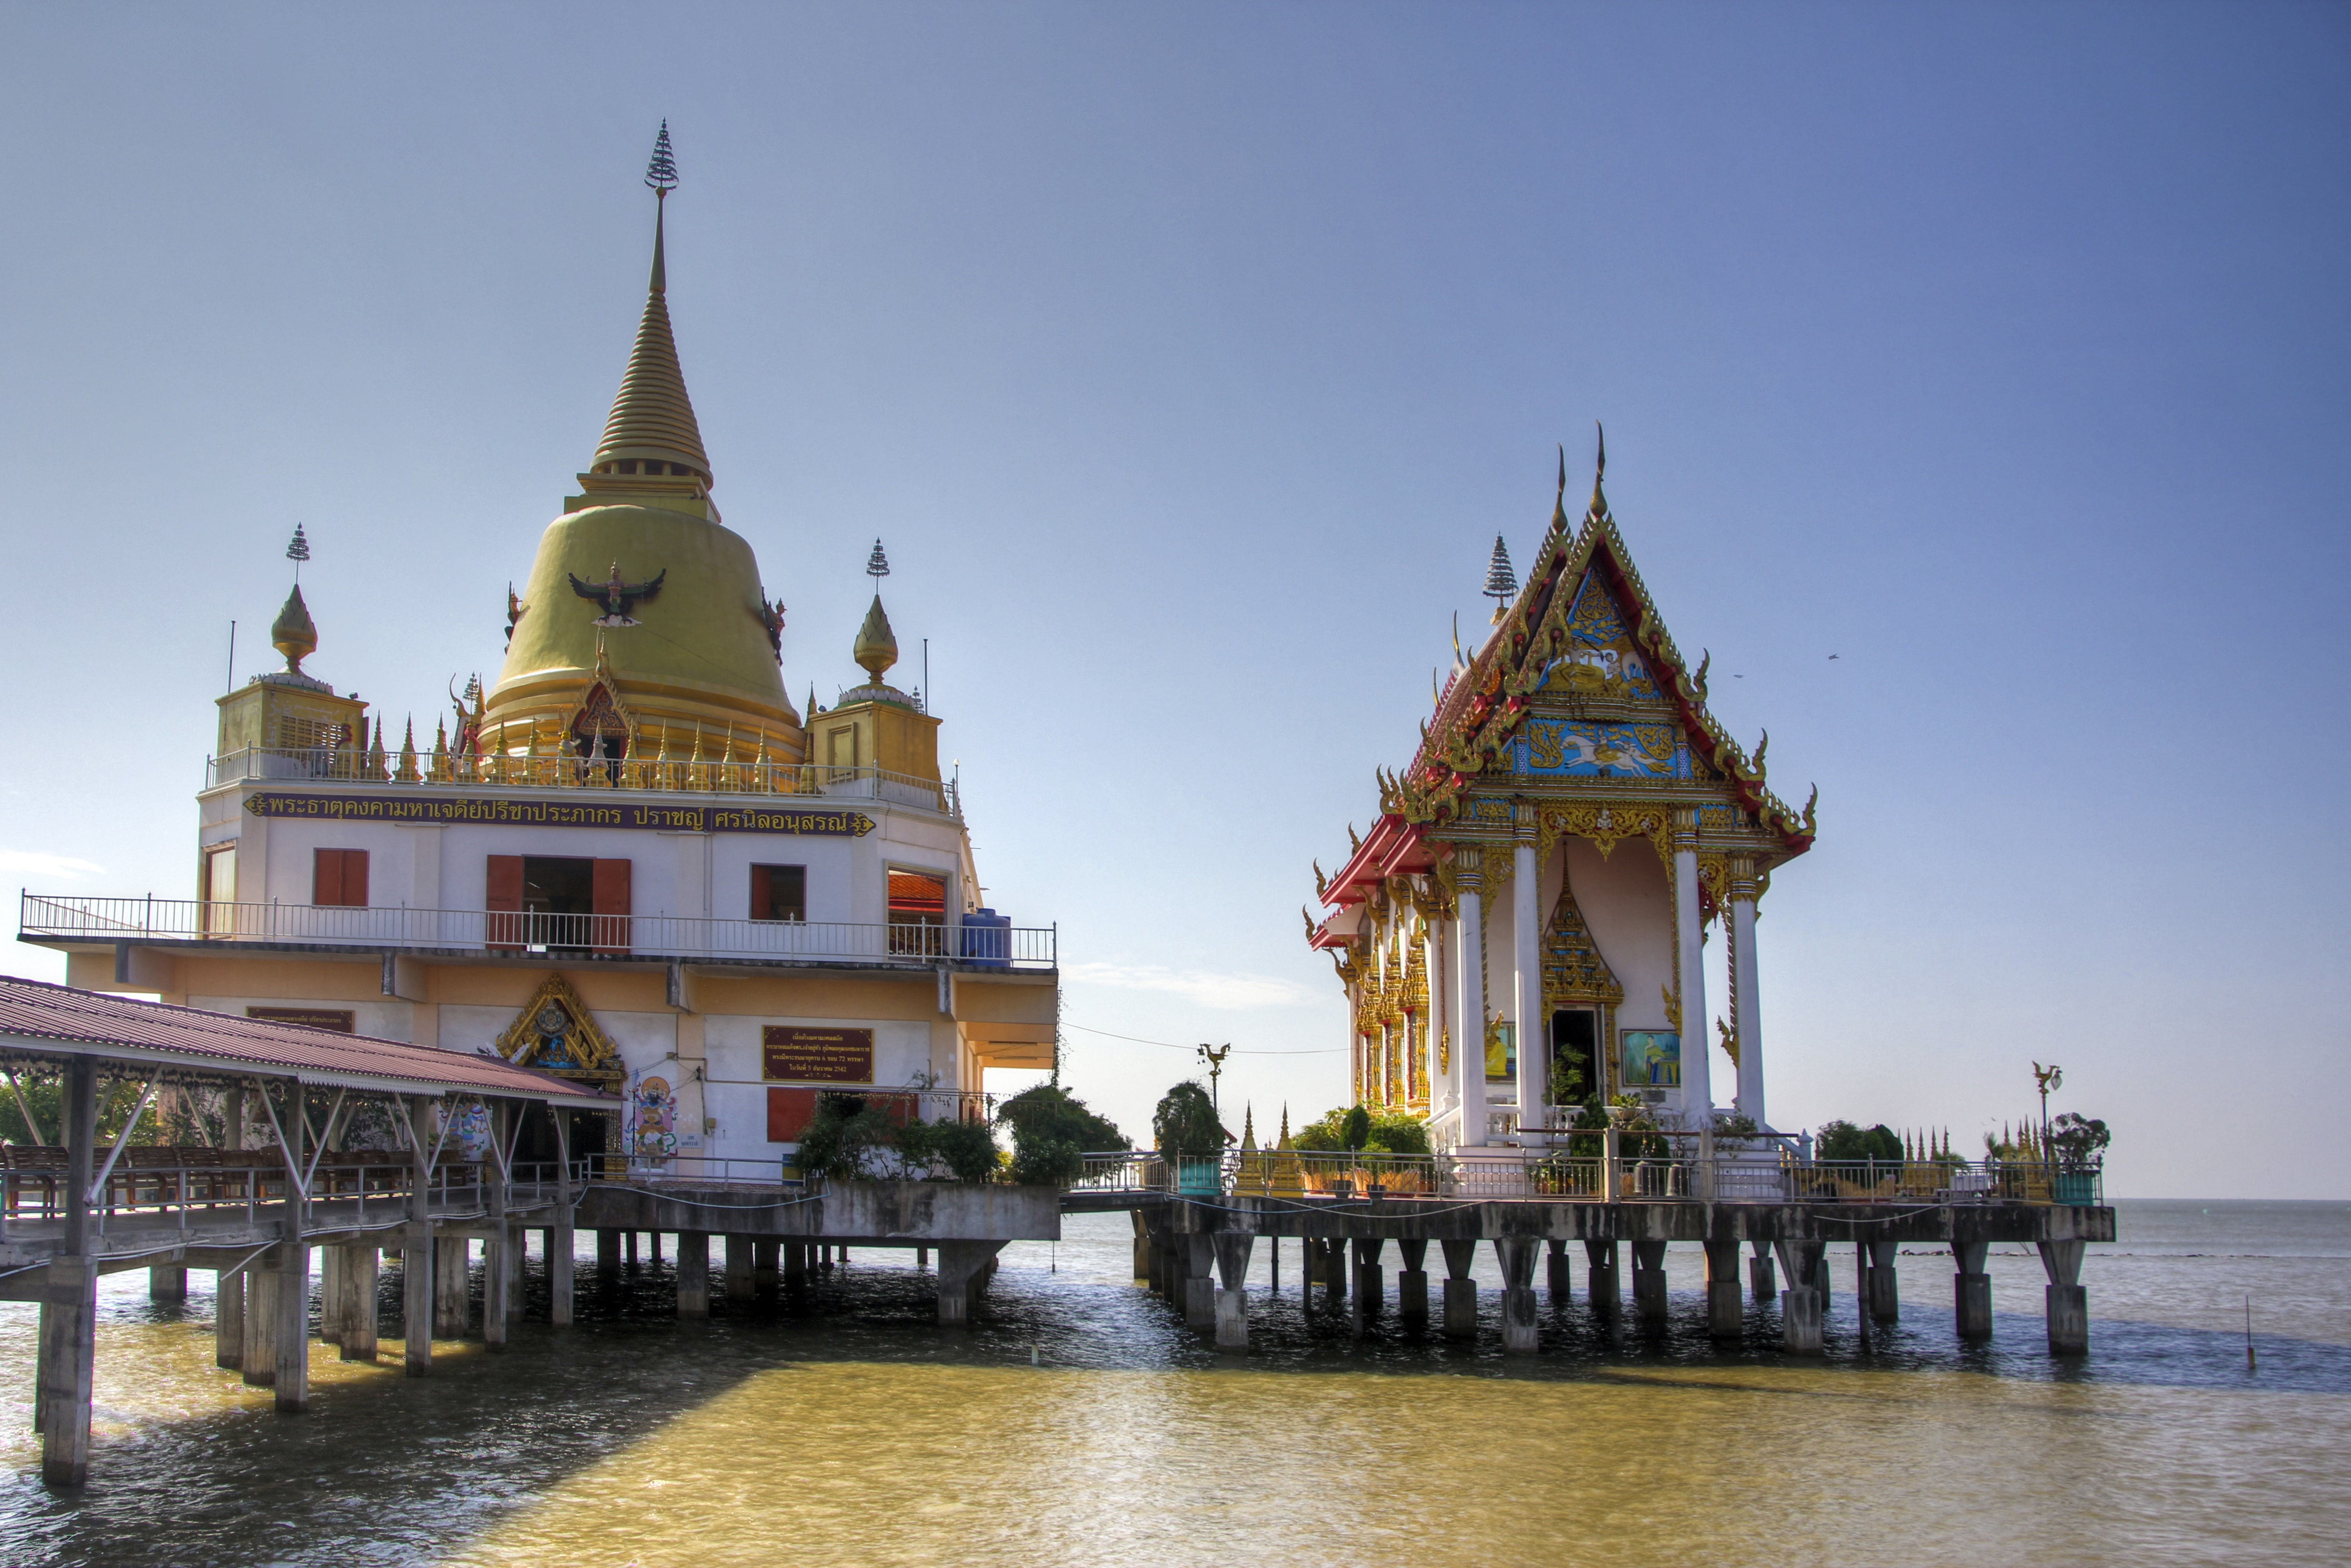
building, palace, tower, buddhism, asia, landmark, tourism, place of worship, thailand, temple, faith, buddha, bangkok, chinese architecture, pagoda, wat, tours, thai buddha, hindu temple, historic site